Will Ohman

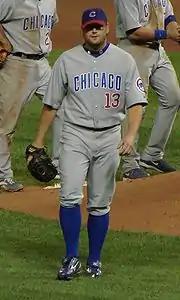
Ohman with the Cubs

Ohman made his major league debut on September 19, against the Milwaukee Brewers, pitching one scoreless inning of relief. He also pitched for the Cubs in , but had Tommy John surgery in and did not pitch again until . In , he pitched for the minor league Iowa Cubs and in the following off-season, he was added to the Major League 40 man roster. On April 26, , he was called up from the minors and on the same day, made his major league first pitching appearance since 2001. Ohman also recorded the Opening Day win for the Cubs on April 2, .